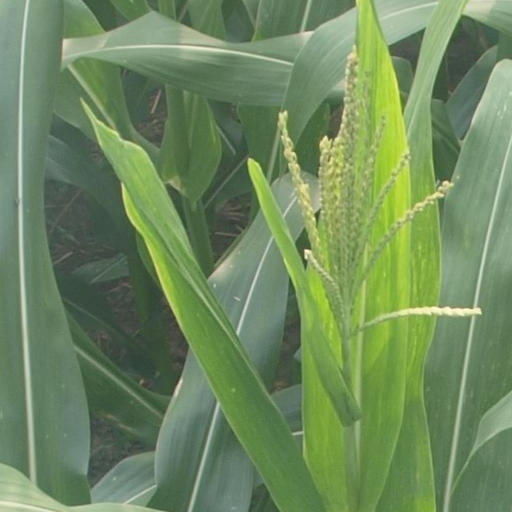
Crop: maize; corn